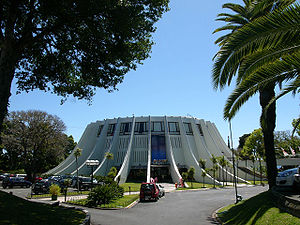
Oscar Niemeyer / Galleri som viser arkitekturen
Oscar Soares Filho Niemeyer var en brasiliansk arkitekt af tysk oprindelse, som anses som en af de vigtigste pionerer i moderne arkitektur. Han stod blandt andet bag arkitekturen i Brasiliens nye hovedstad Brasília.